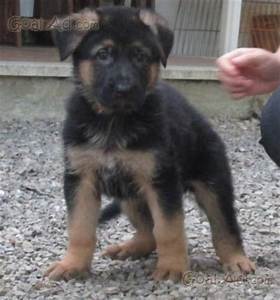
Label: cane